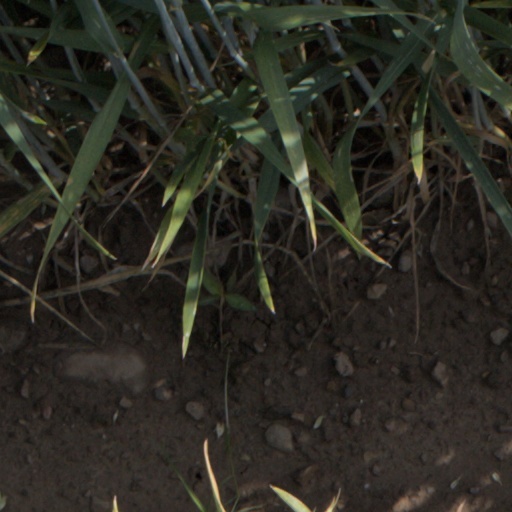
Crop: wheat